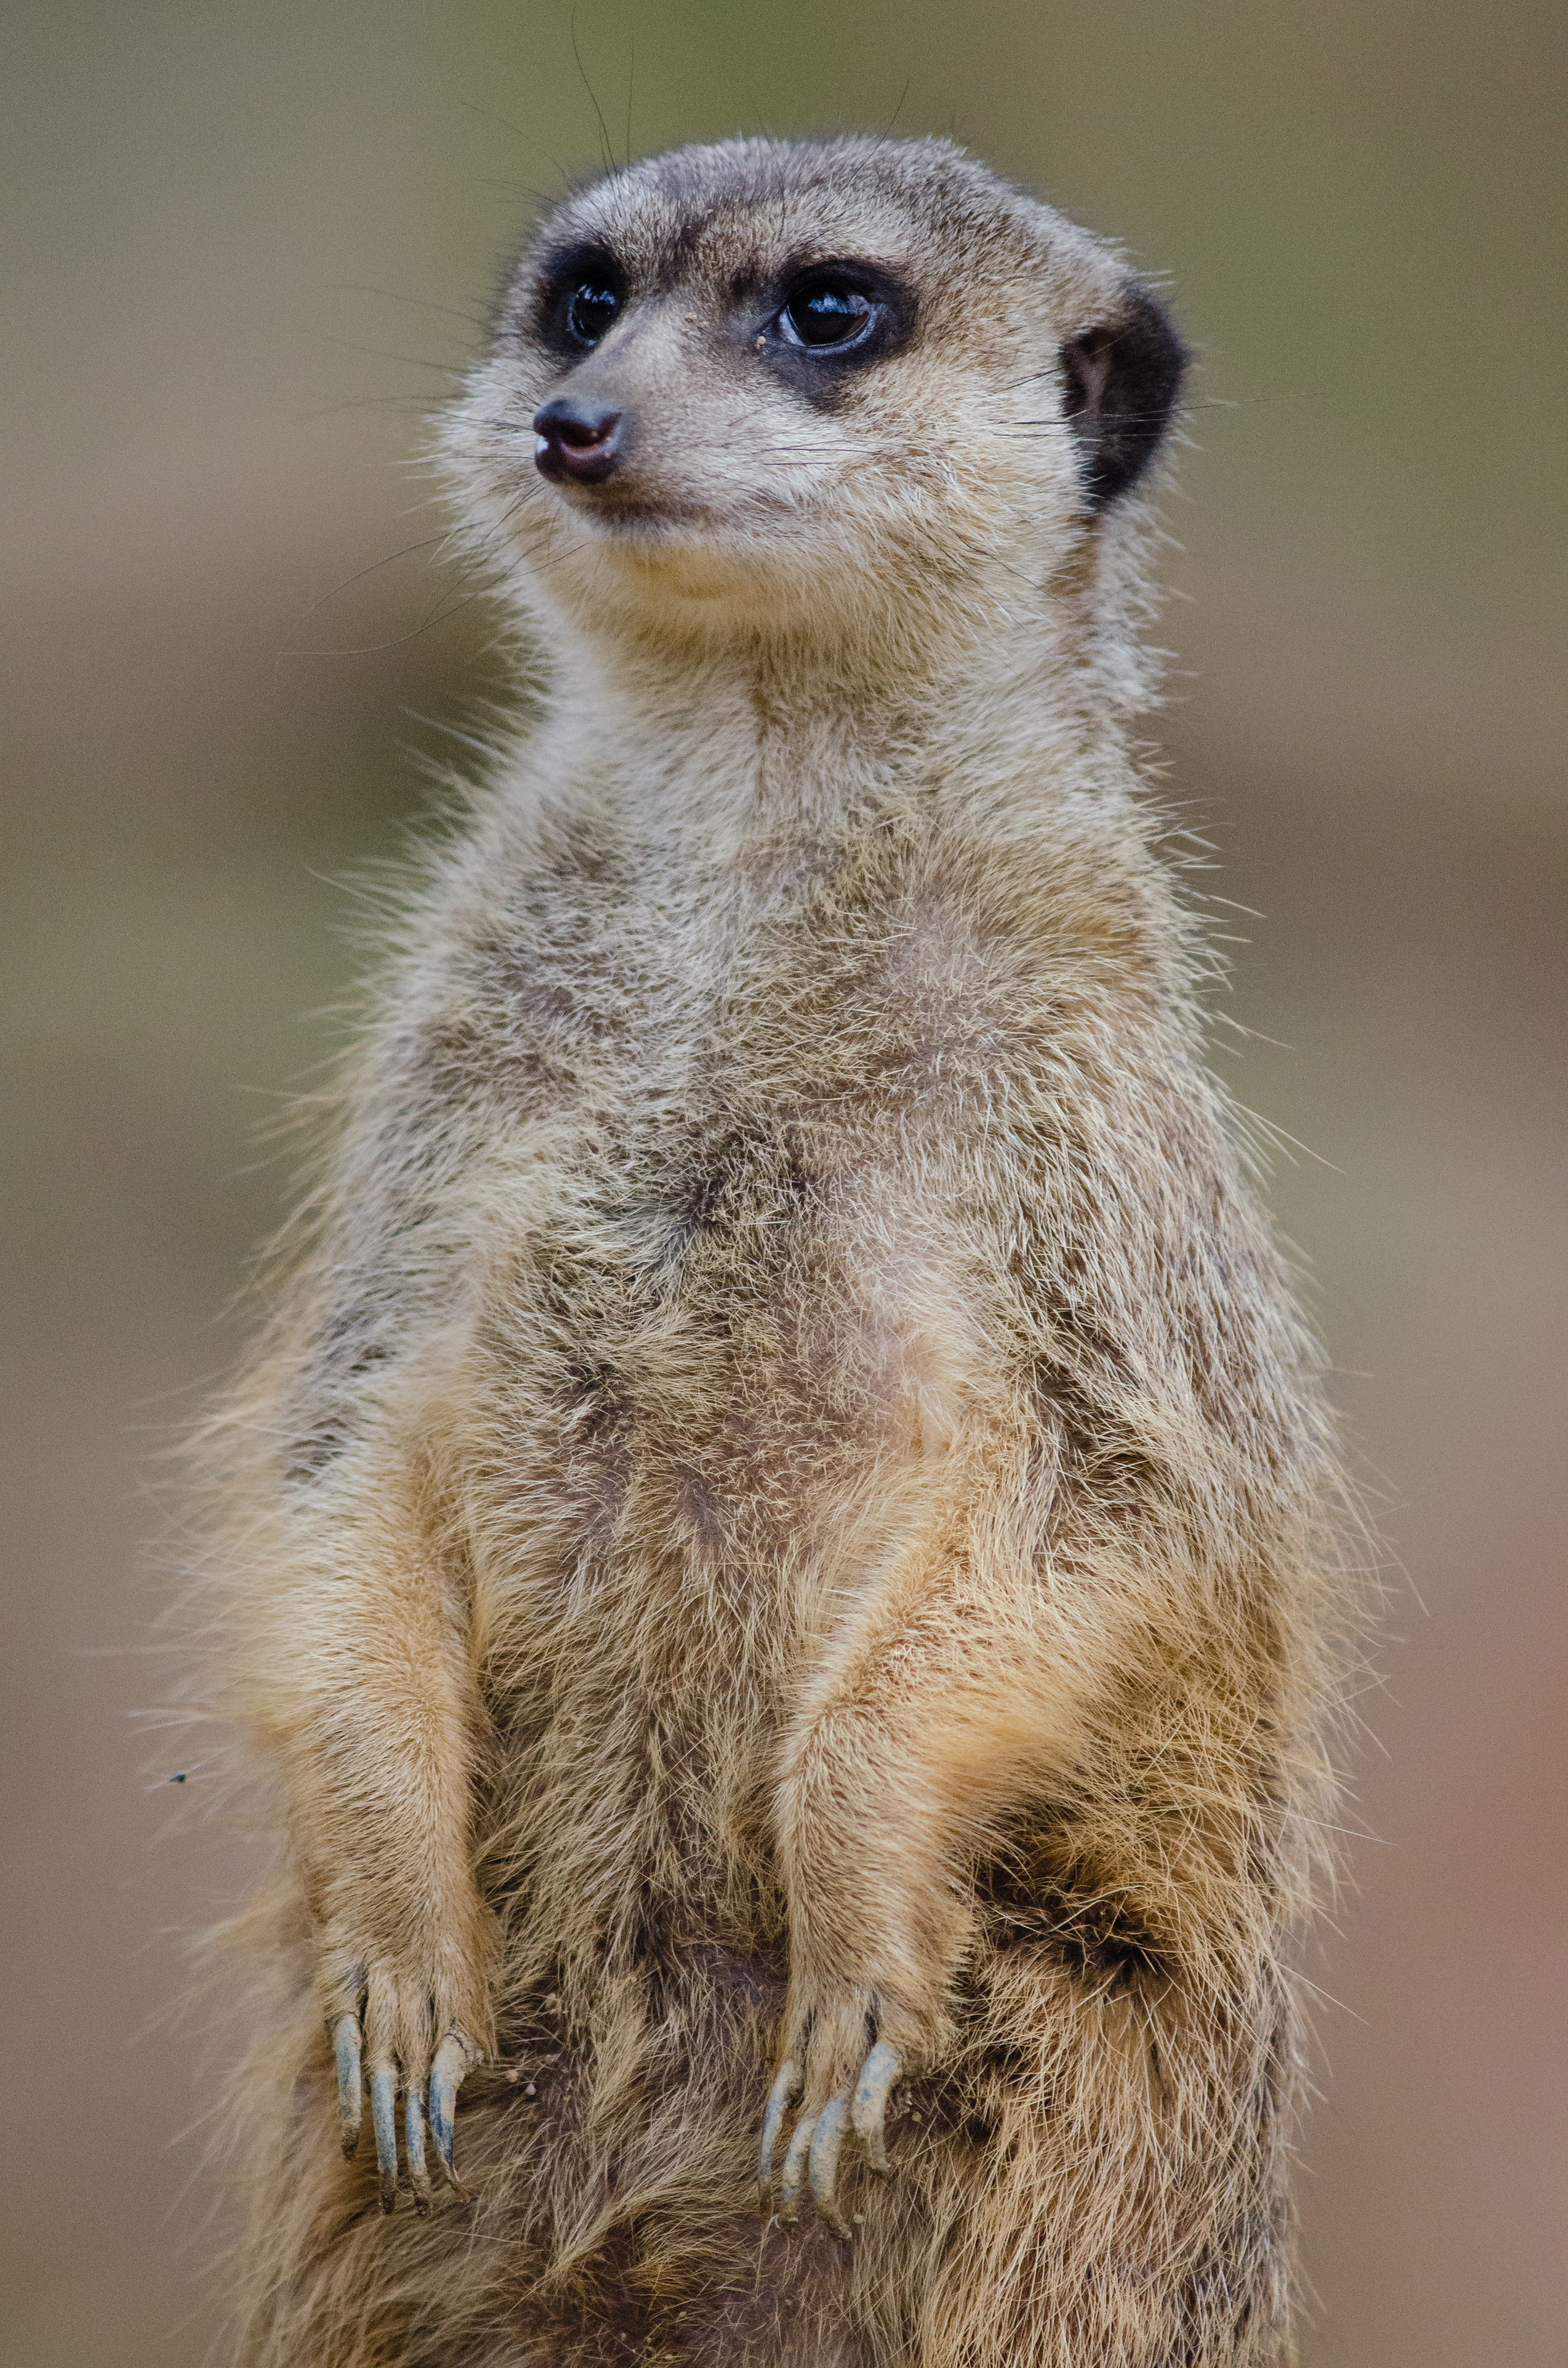
bokeh, animal, cute, wildlife, zoo, mammal, nikon, fauna, close up, whiskers, vertebrate, tier, adorable, d7000, niedlich, tierpark, meerkat, mongoose, erdm nnchen